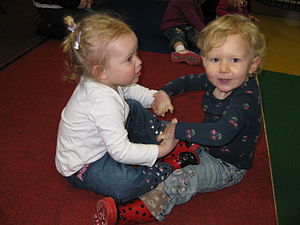
Ro, ro, ro din båd / Oprindelse
Børn leger "ro, ro, ro din båd" i en børnehave.
Ro, ro, ro din båd er en oprindelig engelsk remse og populær børnesang, der ofte synges som kanon. Den kan også synges aktivt, hvor sangerne sidder overfor hinanden og "ror" frem og tilbage, mens de holder hinanden i hænderne. Sangen er optaget i den engelske database Roud Folk Song Index som nr. 19236.